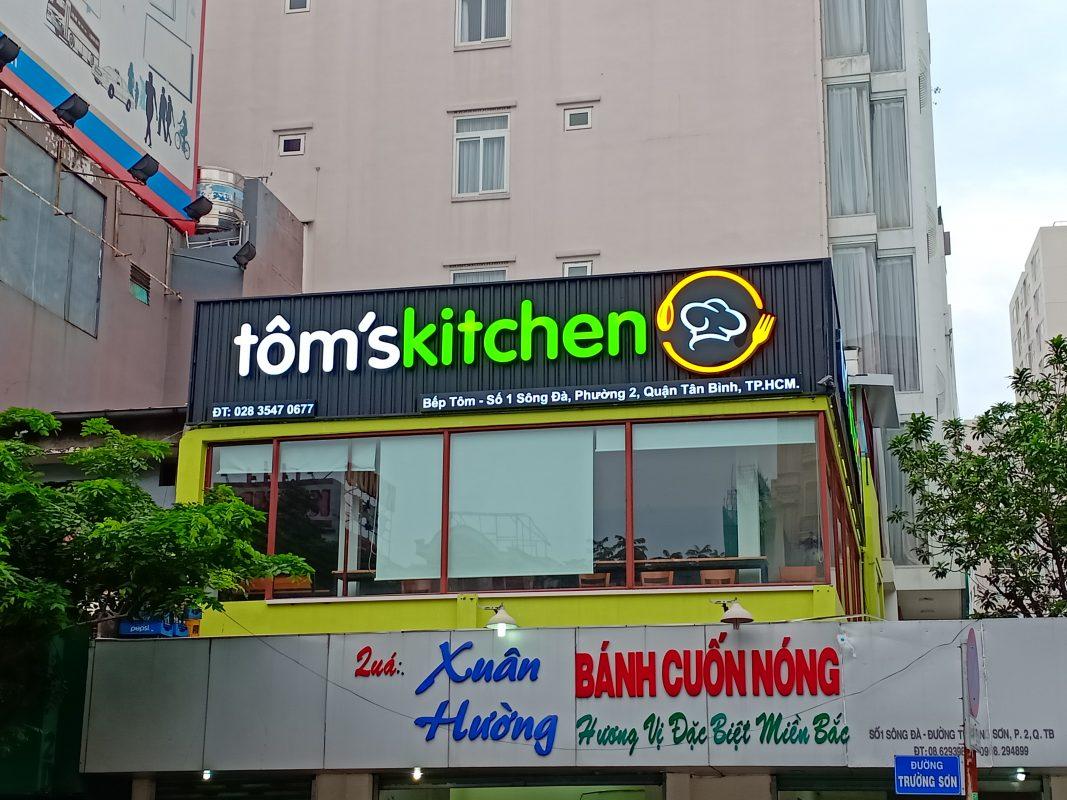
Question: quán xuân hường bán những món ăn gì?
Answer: bánh cuốn nóng